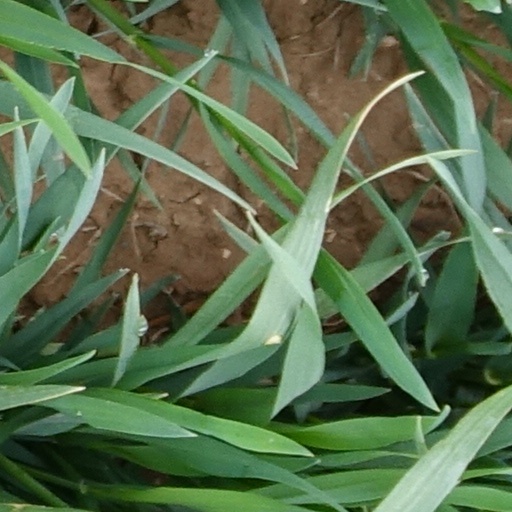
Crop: wheat